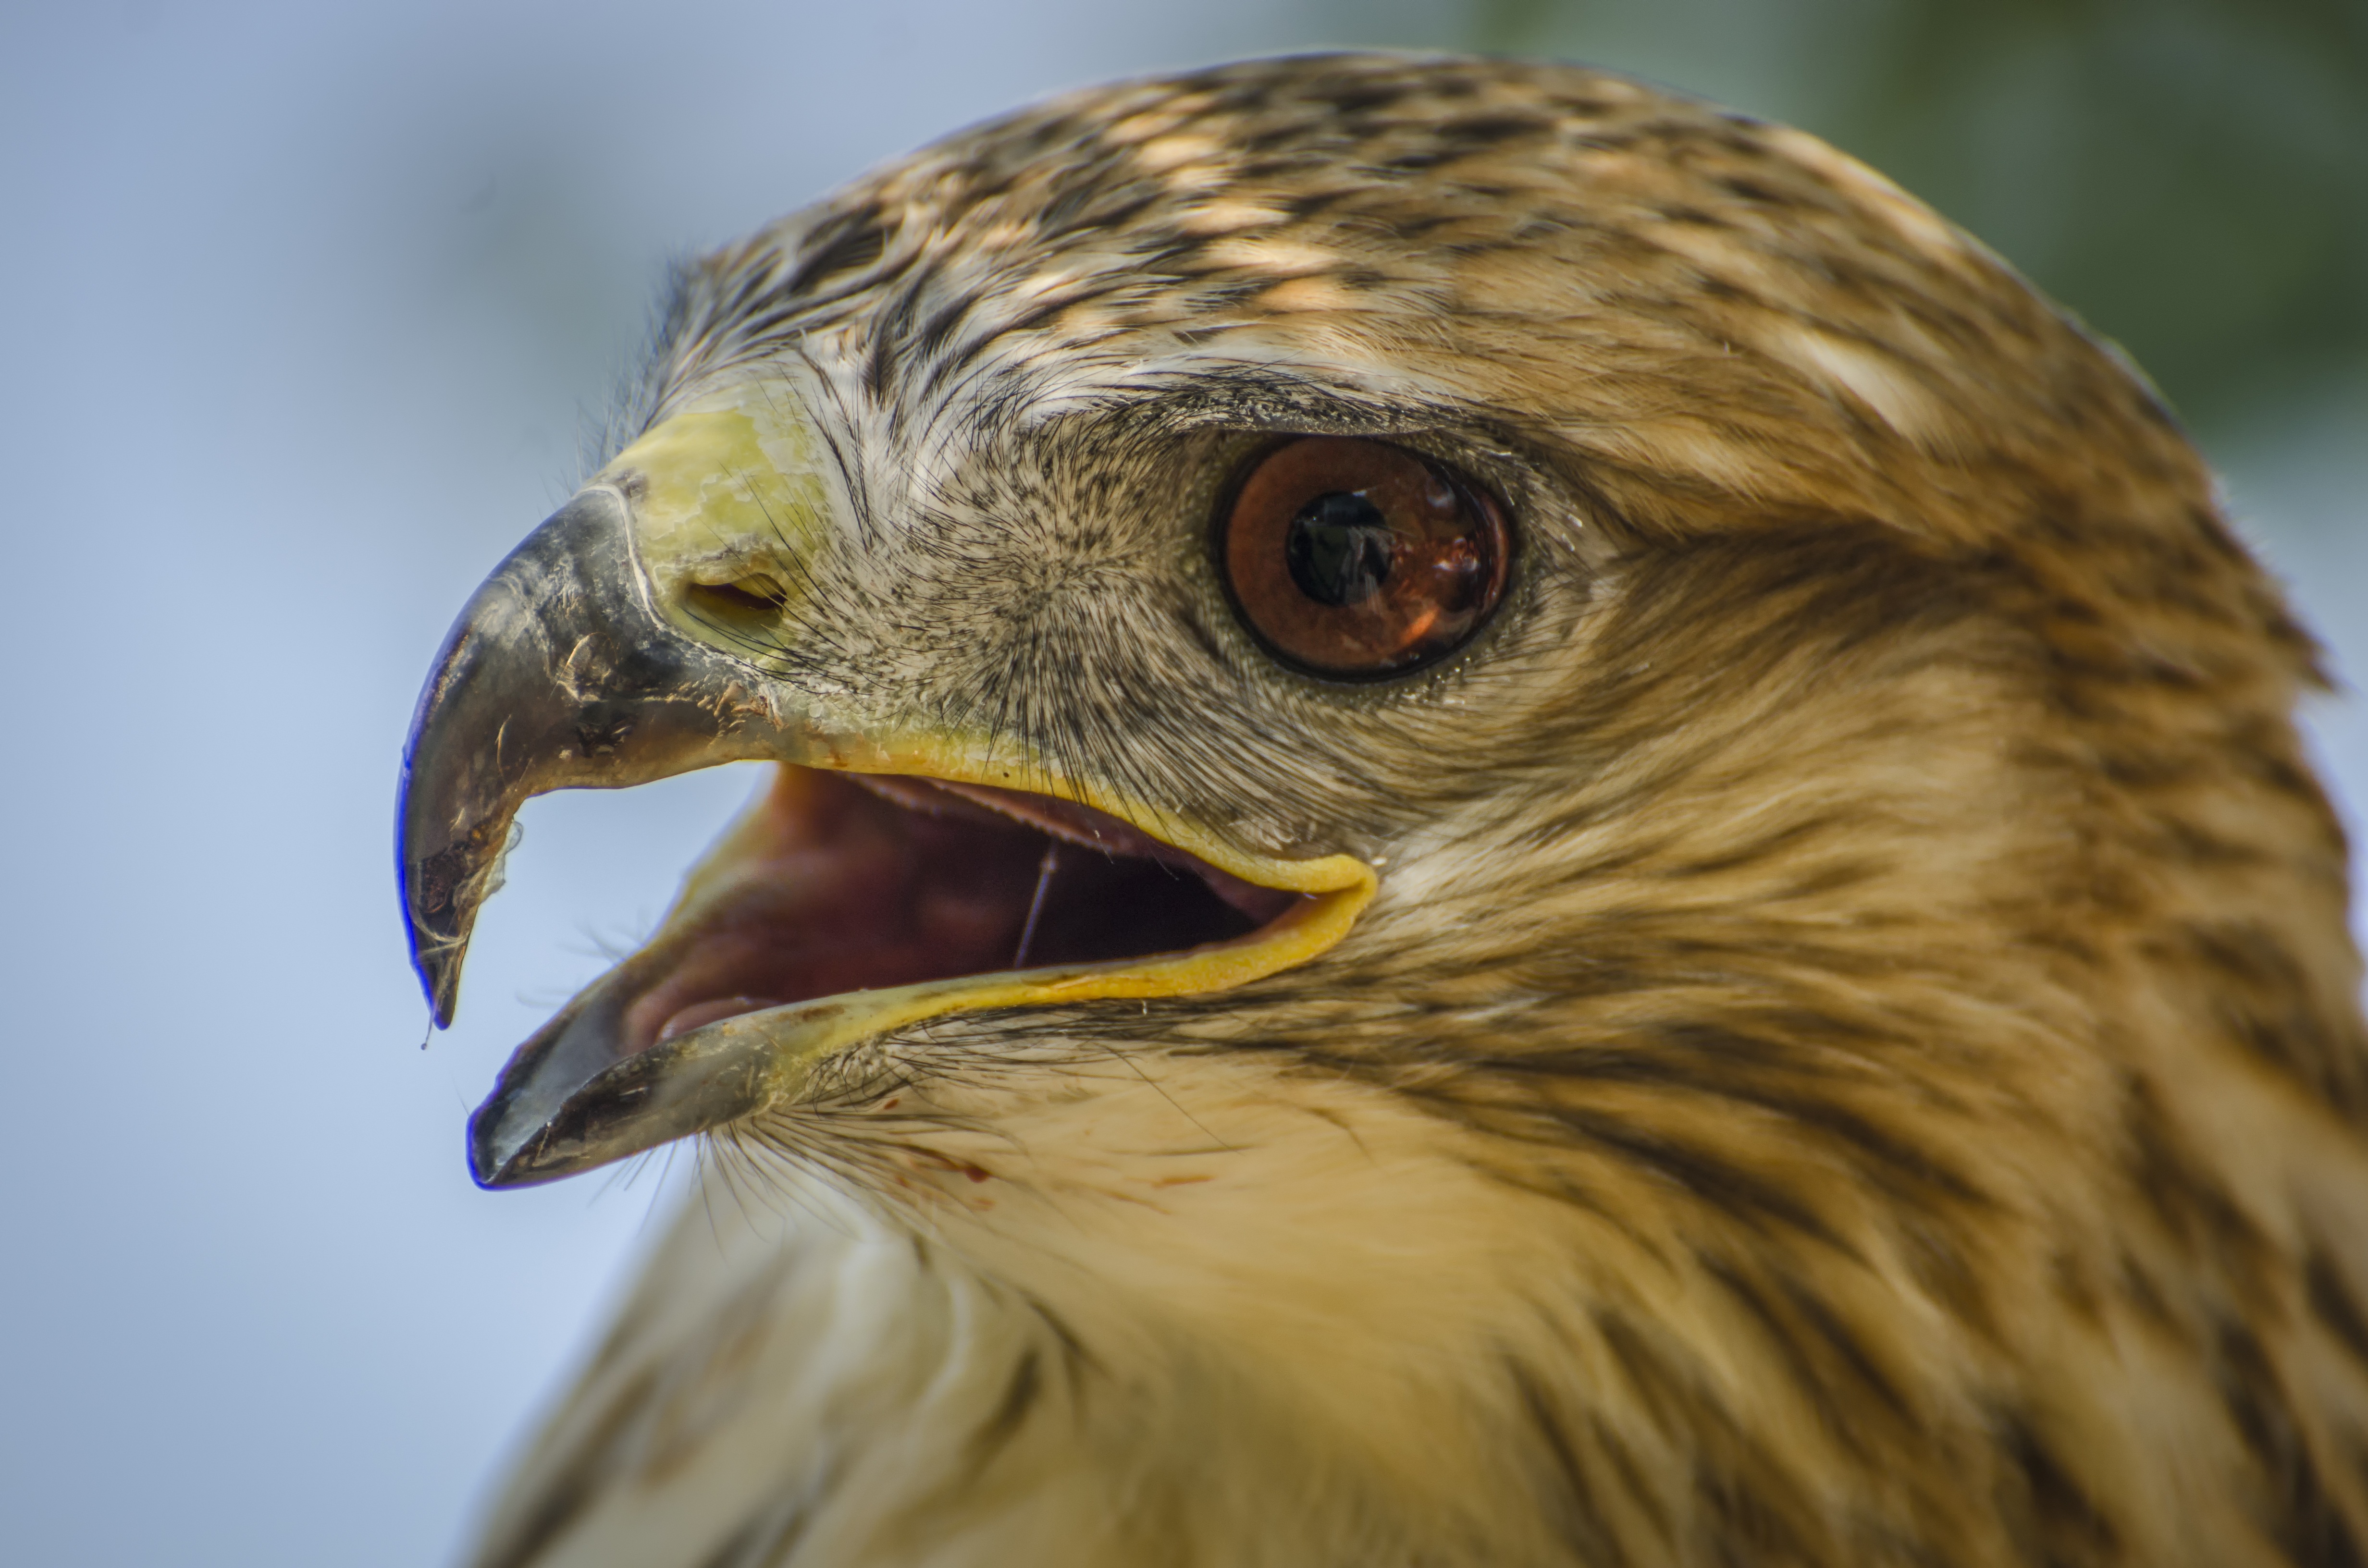
bird, wing, animal, wildlife, beak, eagle, hawk, fauna, bird of prey, close up, vertebrate, falcon, buzzard, animal portrait, accipitriformes